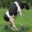
Label: cattle